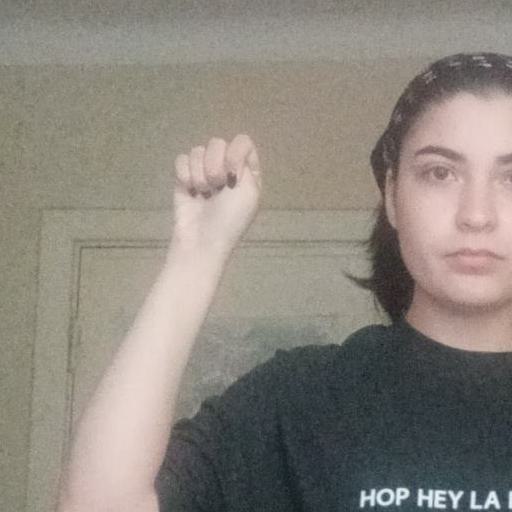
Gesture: fist